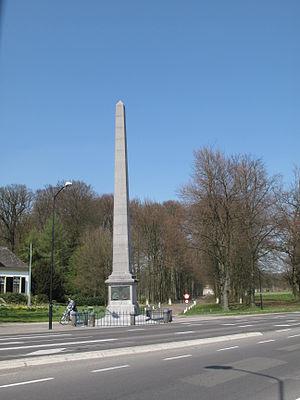
Apeldoorn est une commune néerlandaise, située en province de Gueldre, et comptant 161 000 habitants en 2018. Elle abrite notamment le palais Het Loo, ancien château de la famille d'Orange-Nassau aujourd'hui musée national.